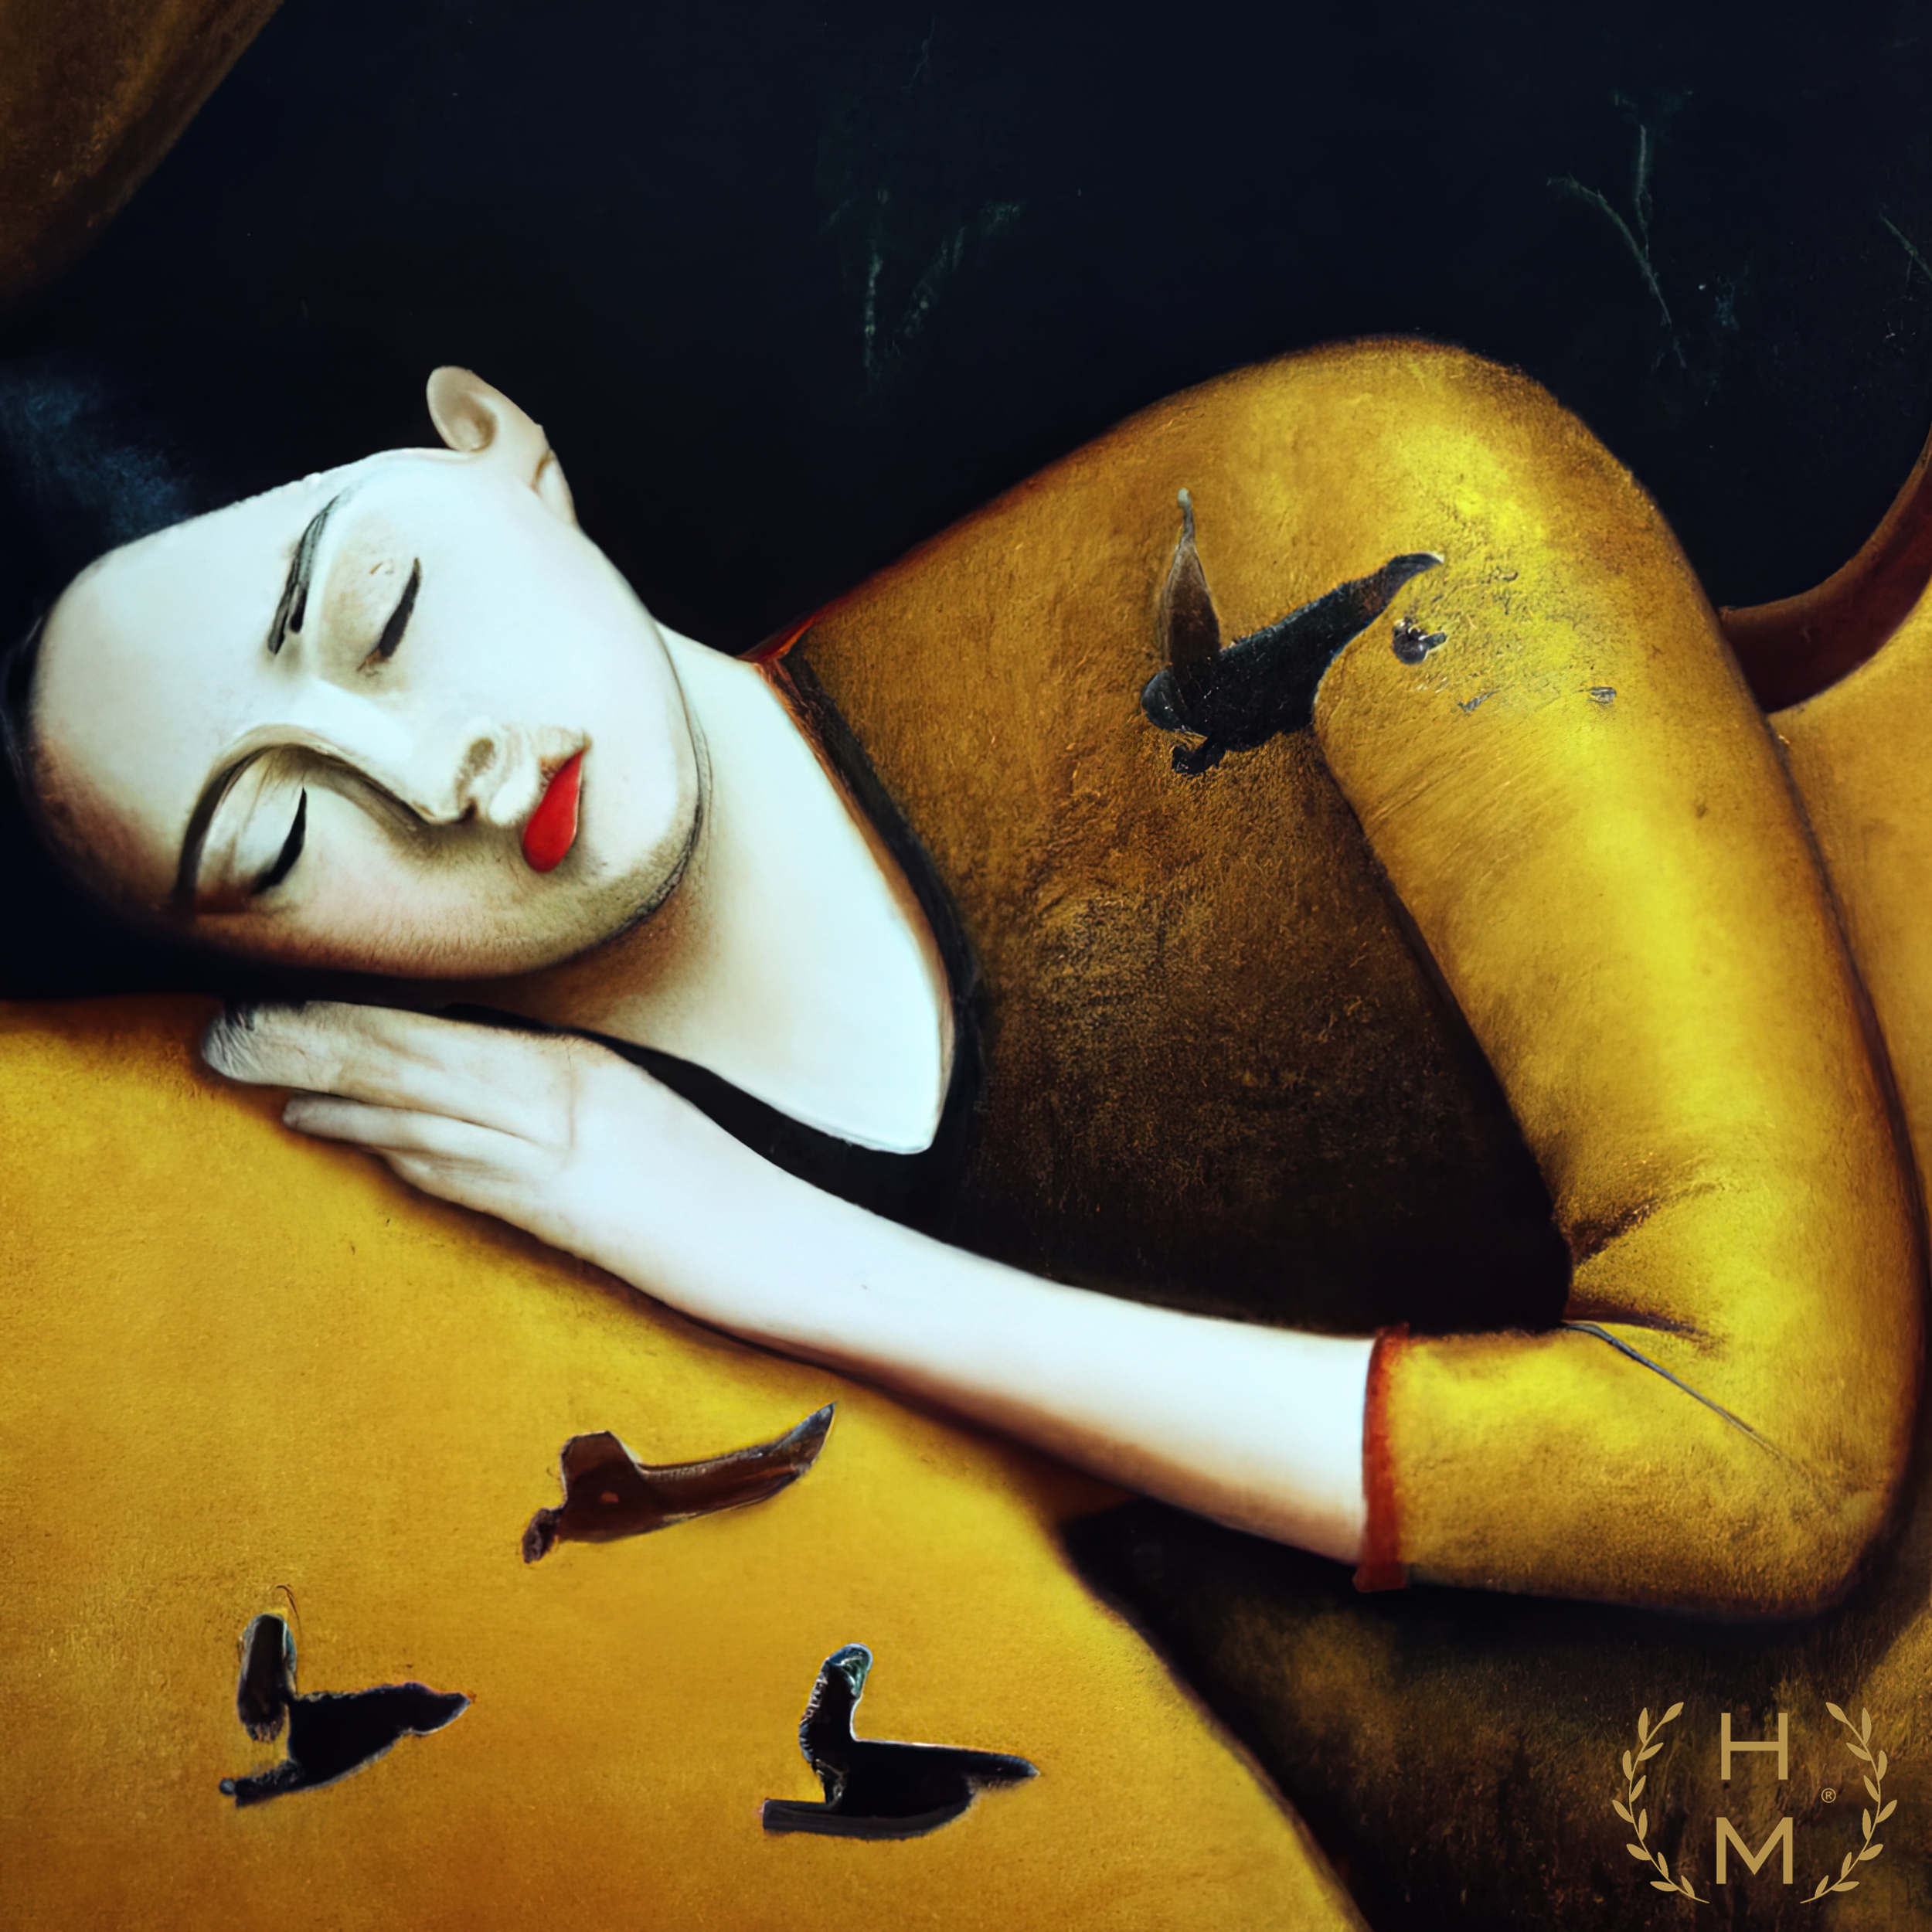
hel mort, hel, mort, helmort, art, contemporary art, contemporaryart, painting, paintings, woman, women, girl, girls, beautiful, style, fashion, digital, abstract, NFT, NFTs, mixed media, oil, oils, mixedmedia, artwork, art gallery, art brand, artbrand, artgallery, abstract painting, acrylic painting, paint, watercolor, art collector, portrait, canvas print, abstract canvas print, colorful canvas print, van gogh, great, cheap, interesting, amazing, ready to hang, impressionism, vertebrate, black, mammal, yellow, wood, thigh, knee, beauty, human leg, trunk, font, foot, elbow, darkness, visual arts, chest, illustration, tattoo, still life photography, flesh, fiction, art model, banana family, nail, still life, abdomen, graphics, mask, photography, animation, graphic design